FAM155B

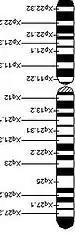
The locus of FAM155B is Xq13.1.

The transcript of isoform 1 is 4685 bp long with a coding sequence of 1022 bp. It has a 5' UTR consisting of 79 bp and a 3' UTR with 3583 bp.